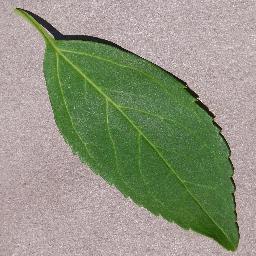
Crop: cherry
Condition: (including_sour)_healthy